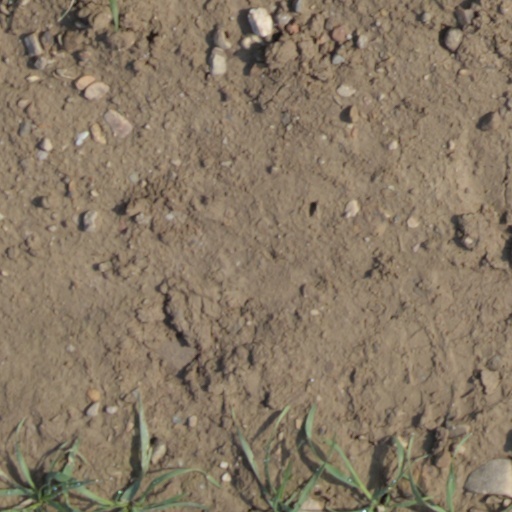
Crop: wheat